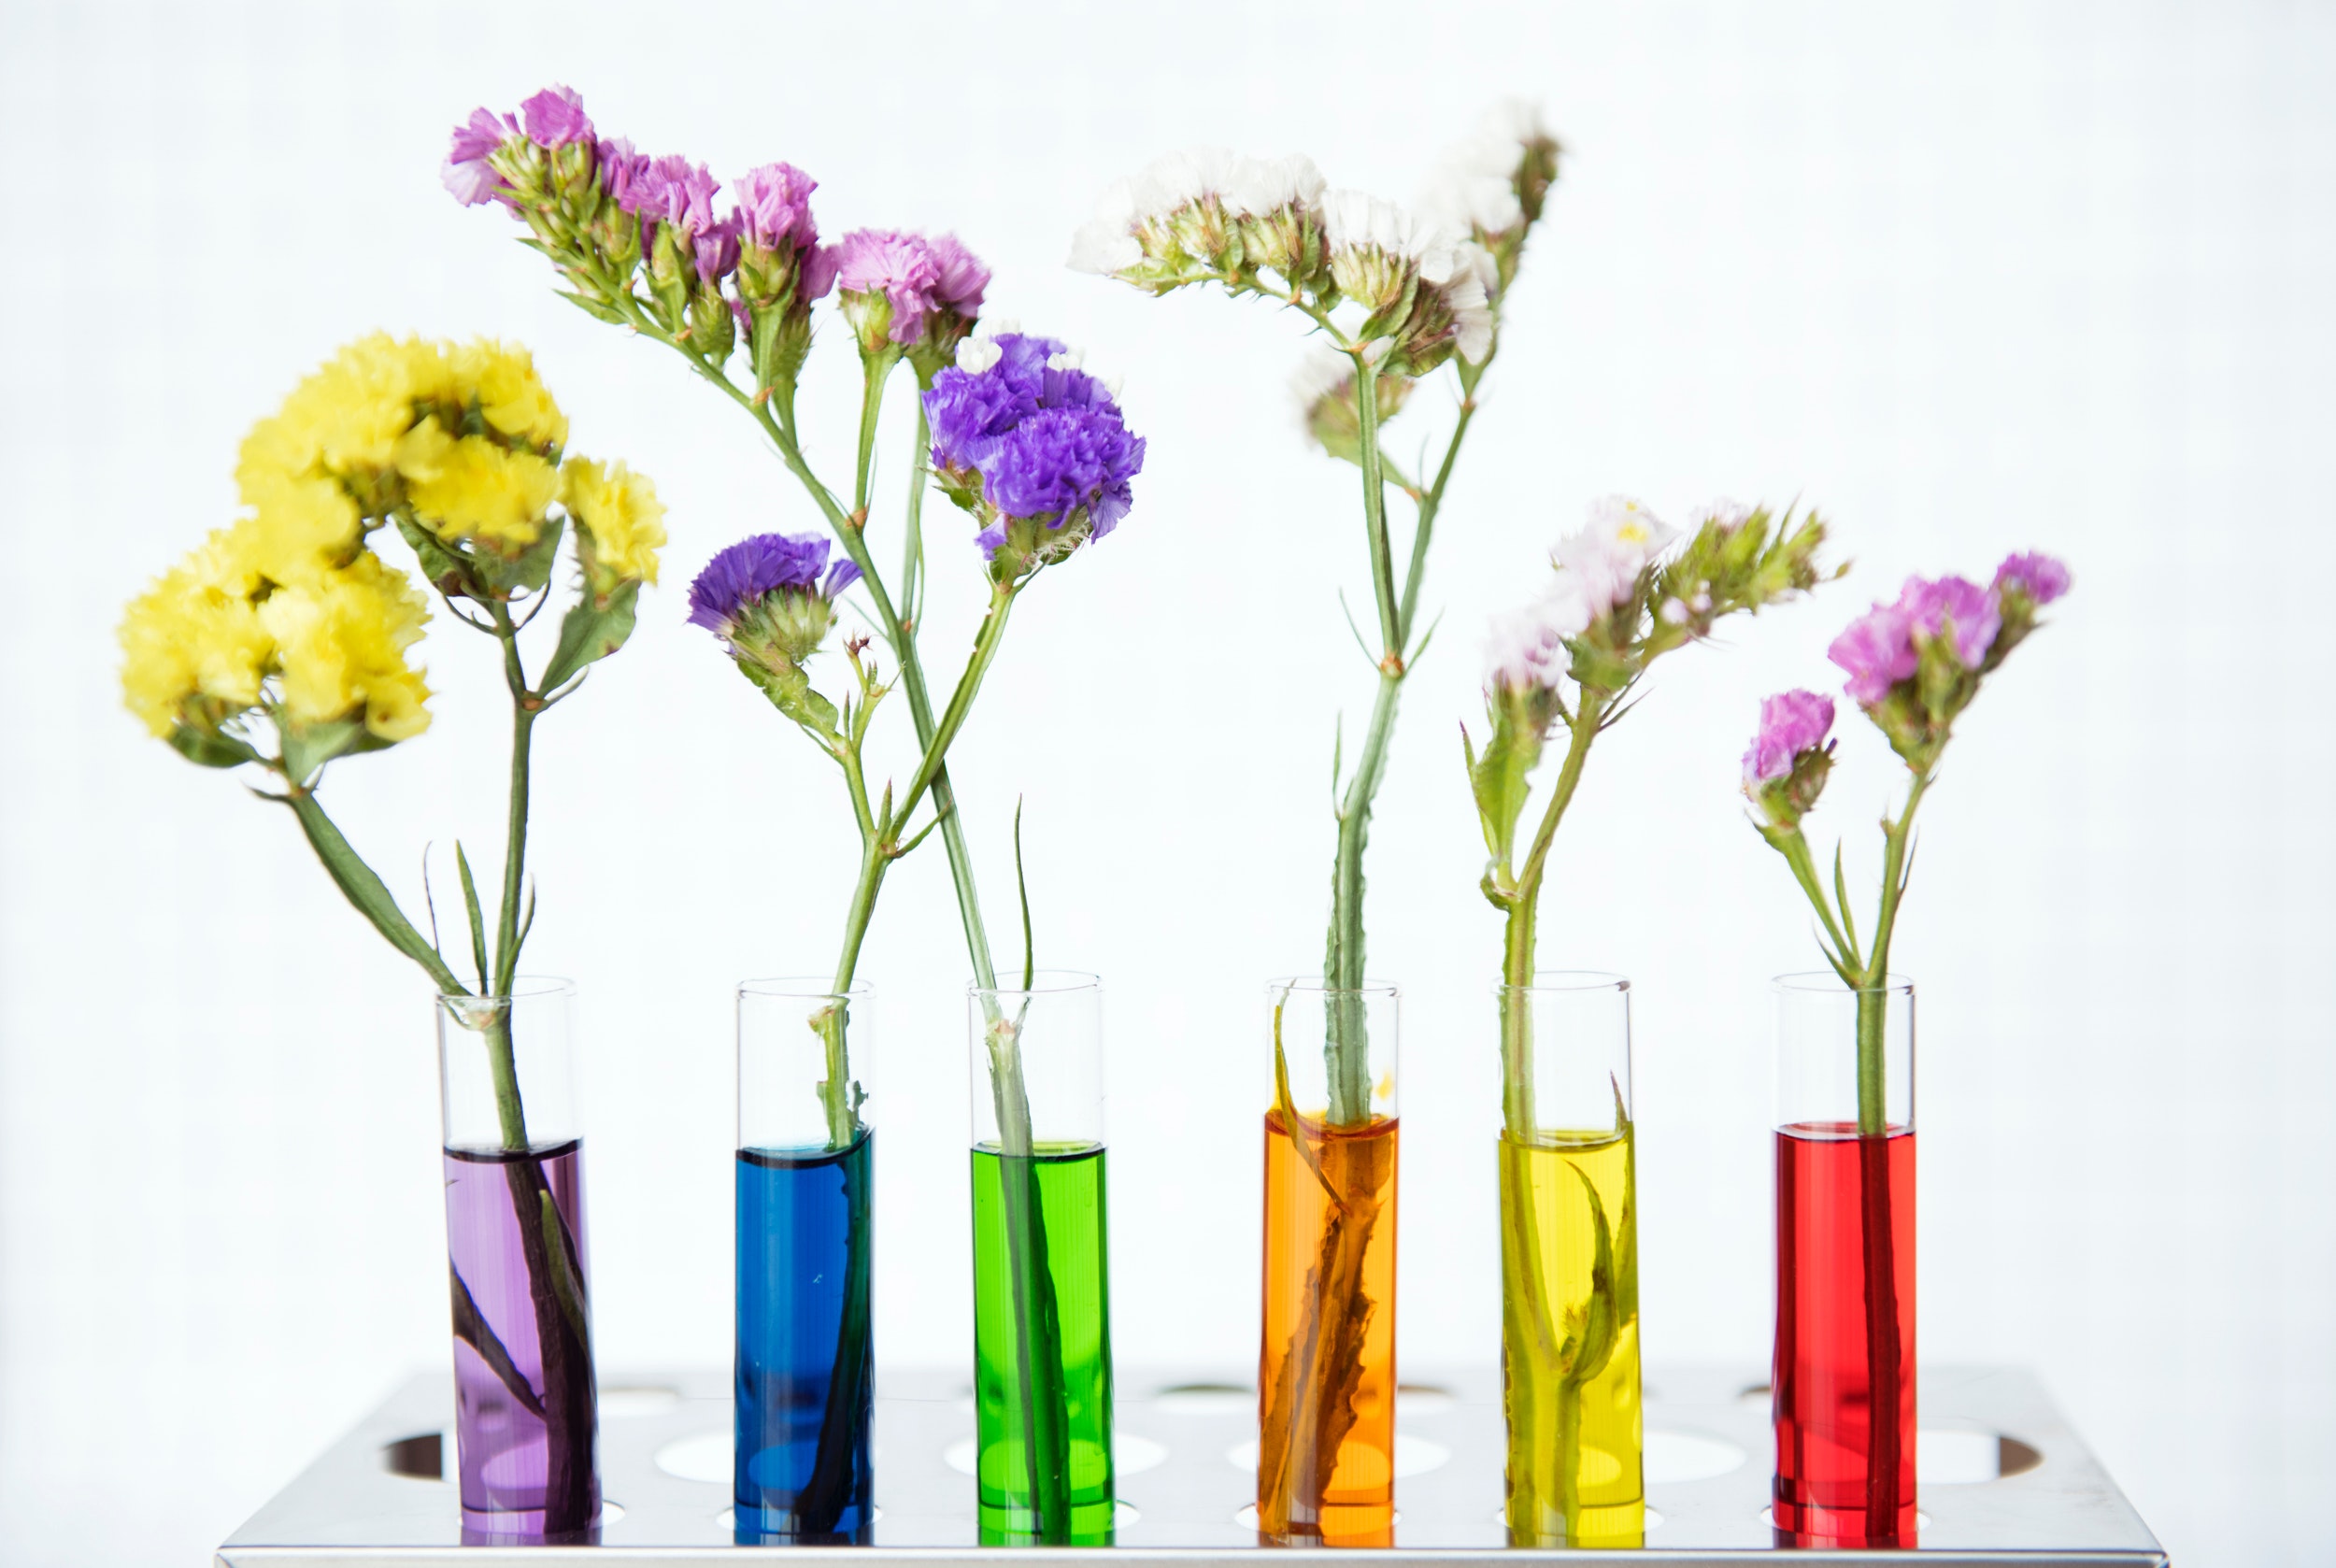
flower, cut flowers, plant, vase, purple, lavender, flowering plant, glass bottle, plant stem, still life, wildflower, bottle, floristry, still life photography, ikebana, flowerpot